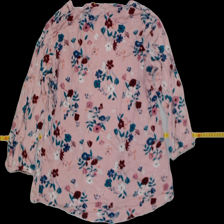
View: back
Type: Top
Category: Ladies
Brand: Hamton Republic (Kappahl)
Colors: Multicolor
Material: 100% viscose
Pattern: Floral print
Cut: C-collar
Size: L
Trend: No trend
Stains: No
Price range: <50
Recommended usage: Export